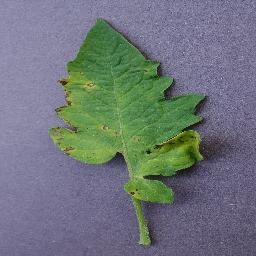
Label: Tomato___Septoria_leaf_spot